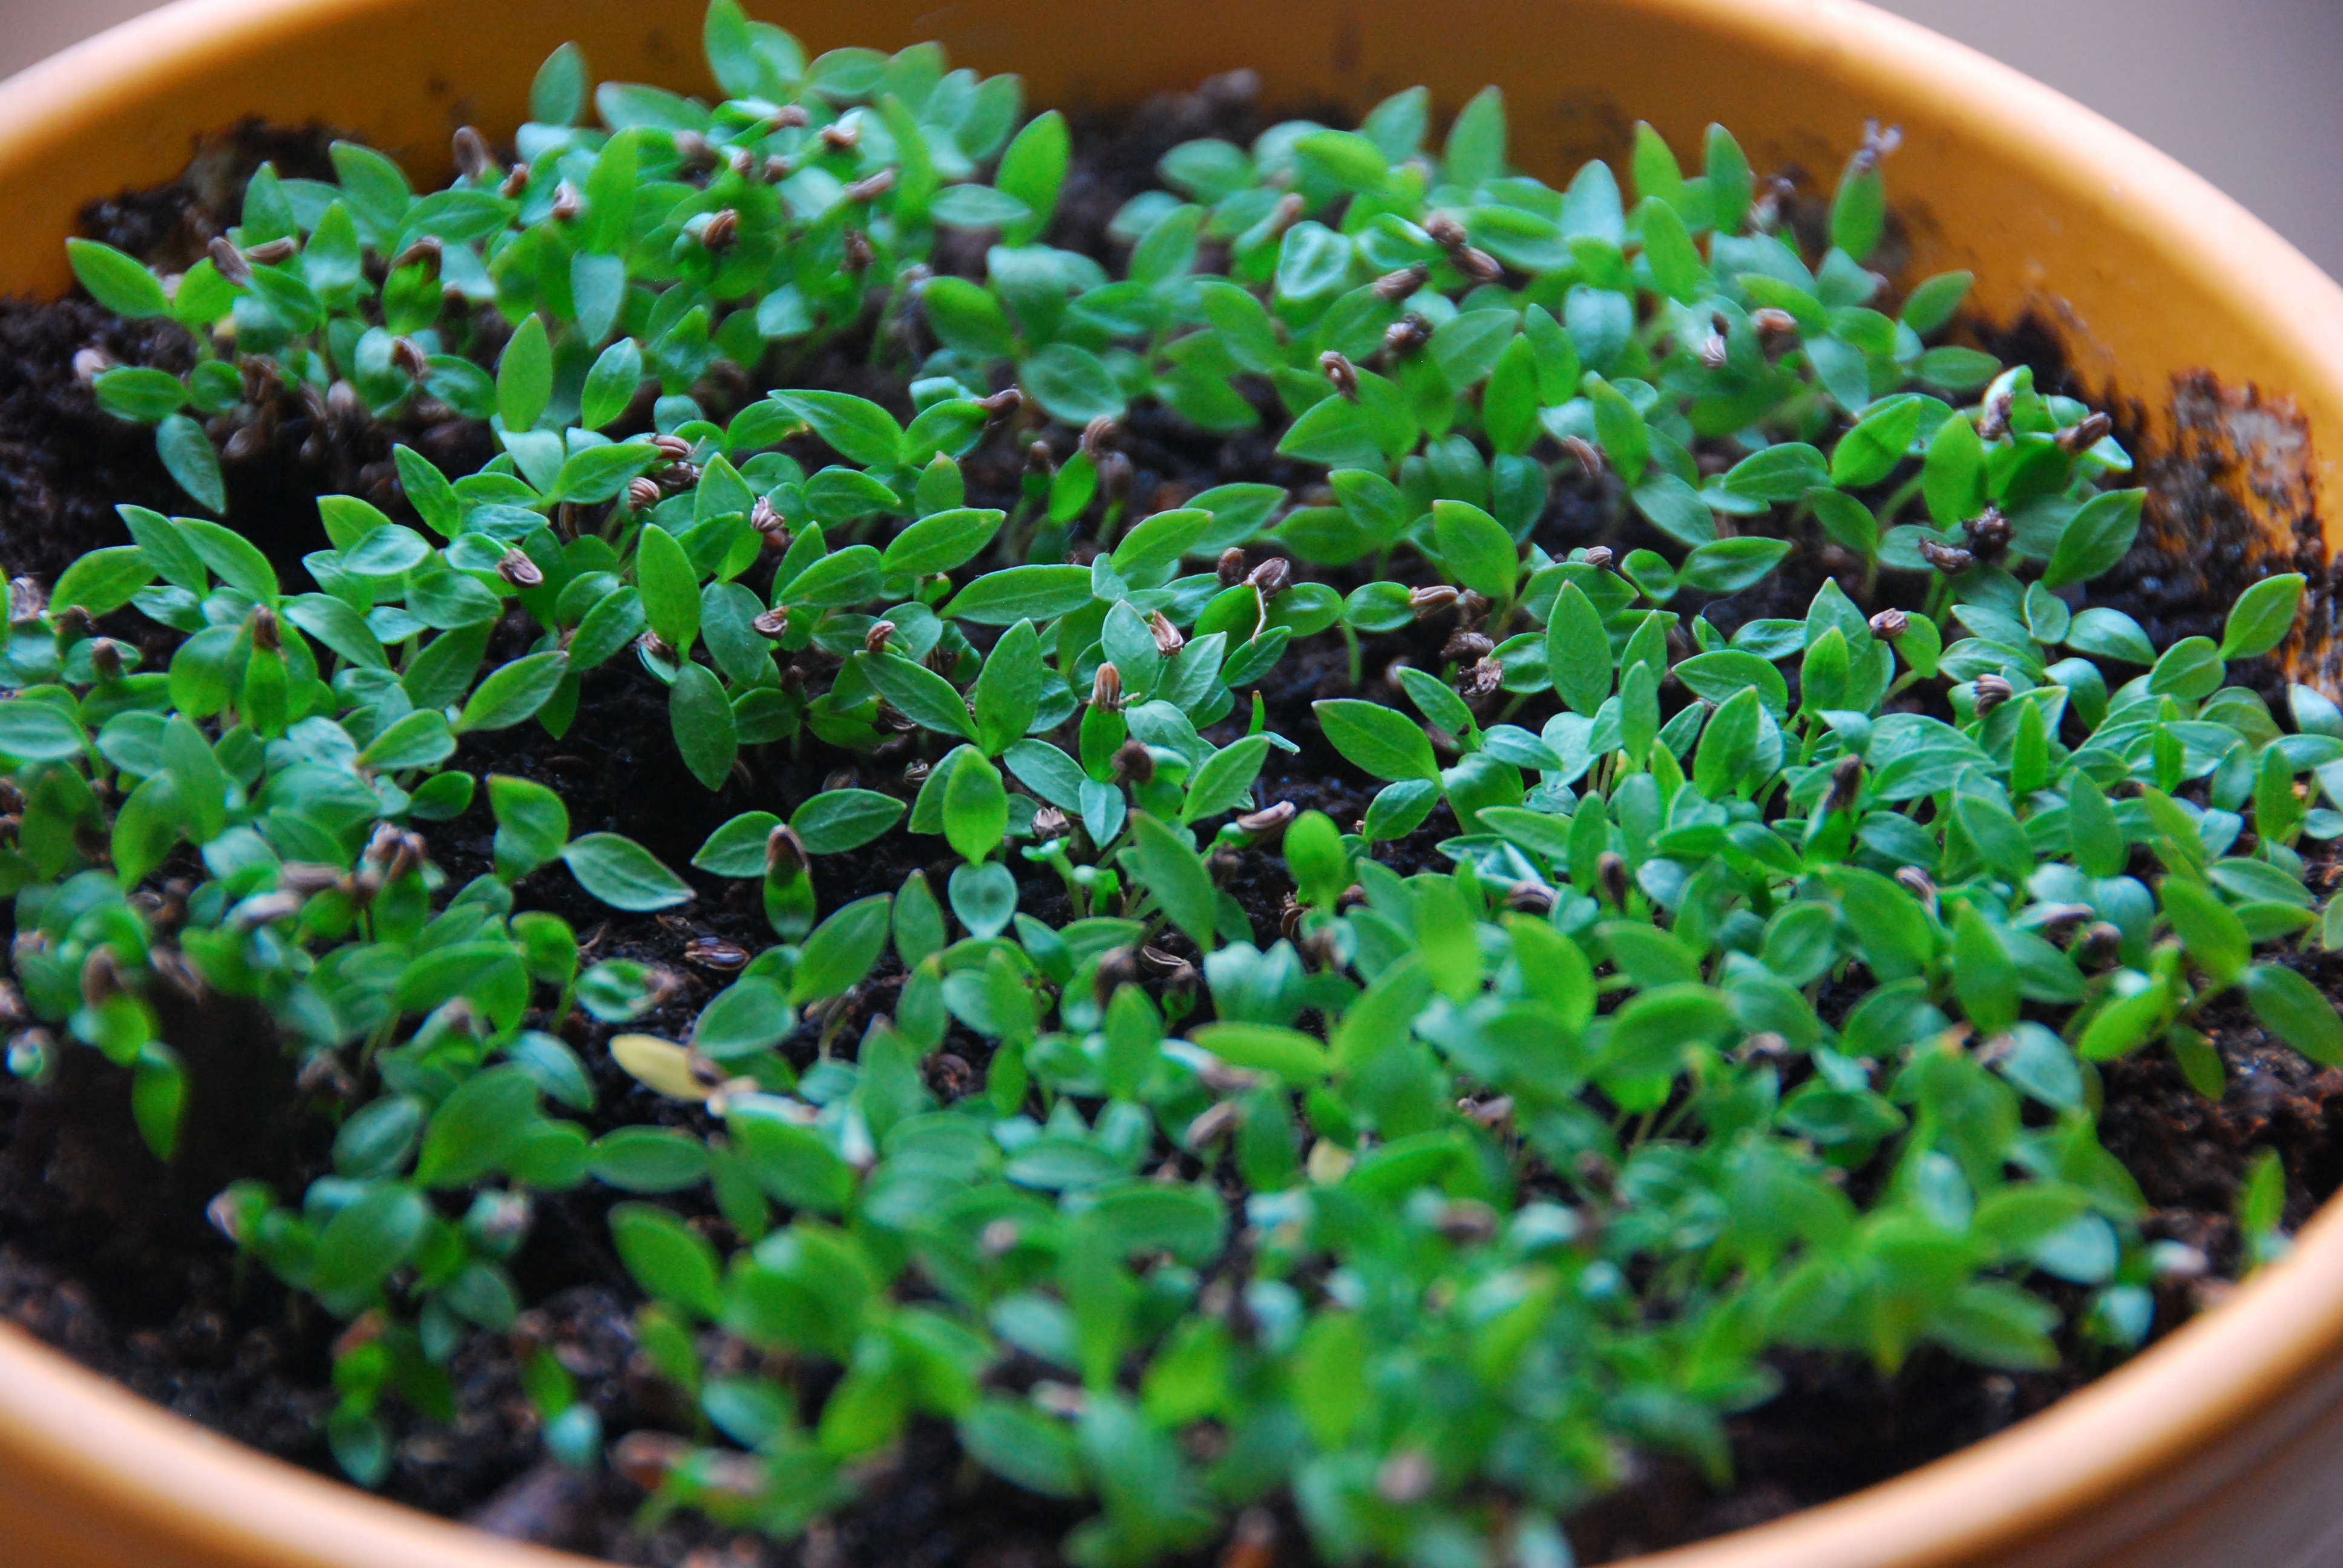
nature, plant, flower, food, green, herb, produce, vegetable, garden, seeds, herbs, flowering plant, land plant, leaf vegetable, parsley family, garden cress